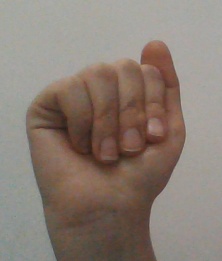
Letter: saad